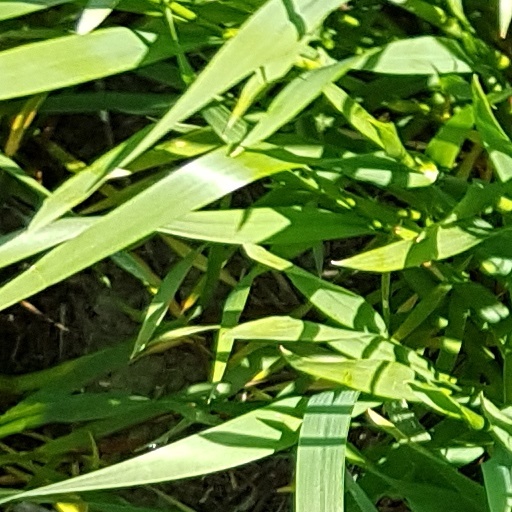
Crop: wheat